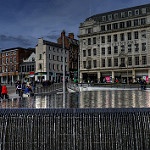
Label: buildings